Beneteau Oceanis 321

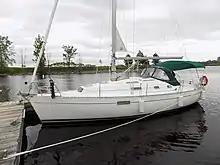
Beneteau Oceanis 321

The Oceanis 321 is a recreational keelboat, built predominantly of fiberglass. It has a masthead sloop rig, an internally-mounted spade-type rudder and a fixed fin keel with a weighted bulb. It displaces and carries of ballast.